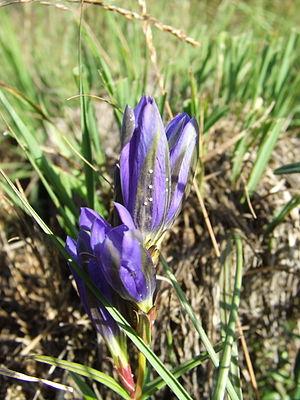
Gentiane pneumonanthe avec des oeufs du papillon Maculinea alcon Azuré des mouillères. *Prairie humide, Réserve naturelle des Sagnes de la Godivelle, département du Puy-de-Dôme, Auvergne, France.
L’Azuré des mouillères ou le Protée est une espèce de lépidoptères de la famille des Lycaenidae, de la sous-famille des Polyommatinae et du genre Phengaris.
La réserve naturelle nationale des sagnes de La Godivelle est une réserve naturelle nationale, créée le 27 juin 1975 afin de protéger 24 hectares de tourbières et divers habitats naturels de zone humide sur la commune de La Godivelle, dans le département du Puy-de-Dôme, en Auvergne.
La Gentiane des marais ou Gentiane pneumonanthe est une plante herbacée vivace de la famille des Gentianacées.